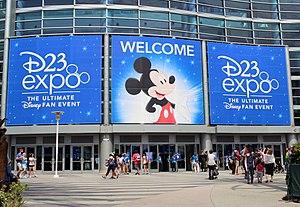
D23, de son nom complet D23: The Official Disney Fan Club, est le fan club de la Walt Disney Company, mais il est surtout connu pour la convention bisannuelle tenue depuis 2009 lors de laquelle les différentes filiales de Disney présentent leurs nouveaux projets.